H. H. Asquith

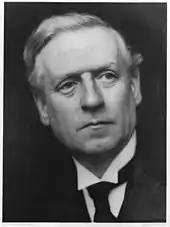
Asquith in 1908

On Asquith's return from Biarritz, his leadership of the Liberals was affirmed by a party meeting (the first time this had been done for a prime minister). He initiated a cabinet reshuffle. Lloyd George was promoted to be Asquith's replacement as chancellor. Winston Churchill succeeded Lloyd George as President of the Board of Trade, entering the Cabinet despite his youth (aged 33) and the fact that he had crossed the floor to become a Liberal only four years previously.